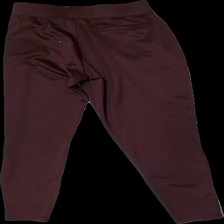
View: back
Type: Trousers
Category: Ladies
Brand: Not in the list
Brand text on label: Rs sports
Colors: Red
Material: 100% polyester
Pattern: Logo print
Cut: Regular
Size: L
Season: All
Price range: 100-150
Recommended usage: Reuse
Description: maroon trousers